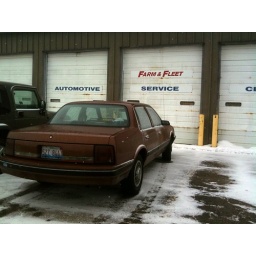
The boys love finding cars in &amp;quot;rare&amp;quot; colors, like pink, purple, and the surprisingly rare brown.